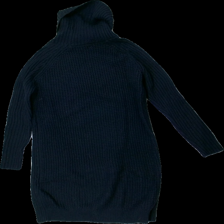
View: back
Type: Dress
Category: Ladies
Brand: Not in the list
Brand text on label: Uniqlo
Colors: Blue
Material: unknown
Cut: Loose, Turtle neck
Size: S
Season: All
Price range: <50
Recommended usage: Export
Description: knitted dress with poloneck